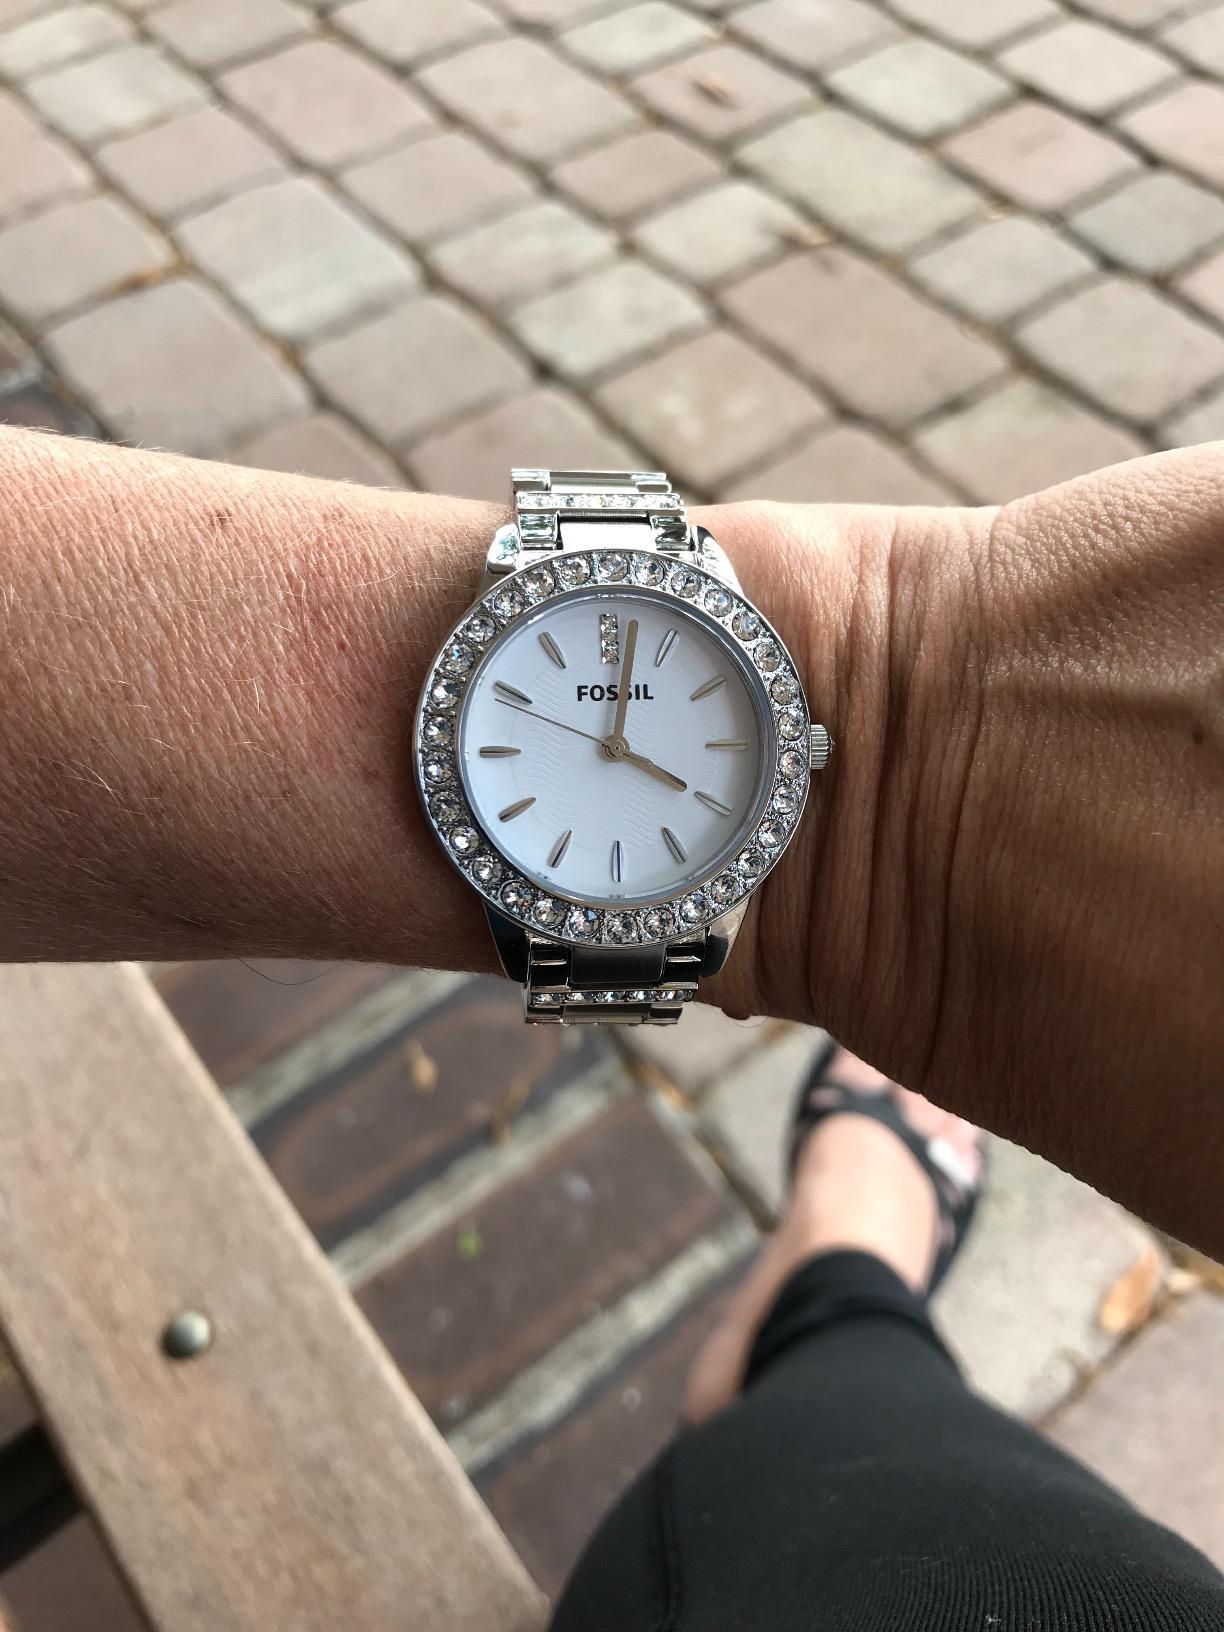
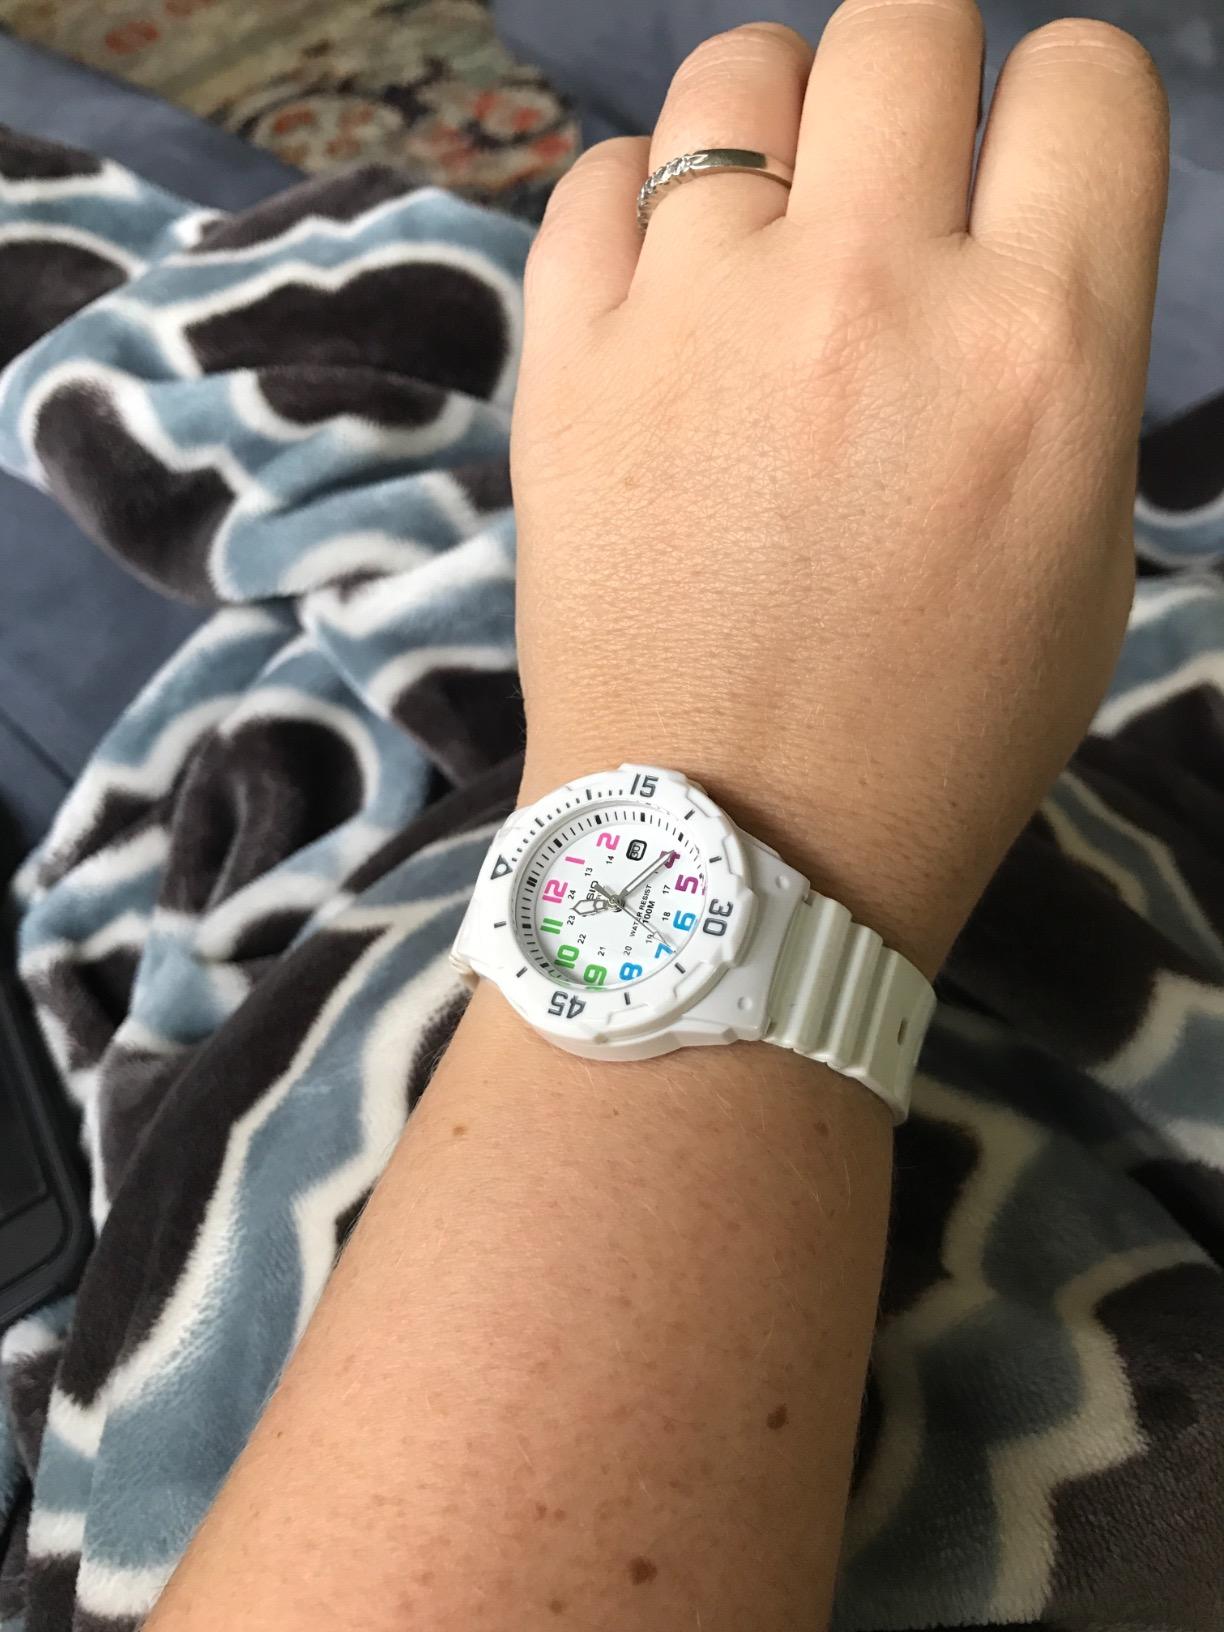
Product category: accessories_watch
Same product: no